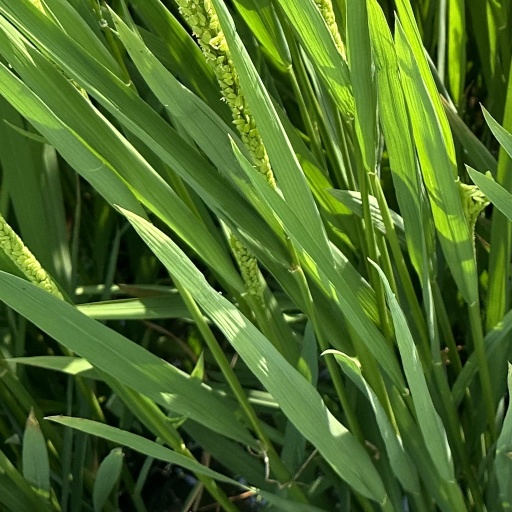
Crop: rice